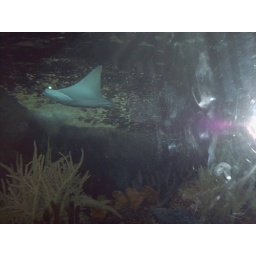
This is a glass tunnel that you walk through and you have the ocean life all around you......